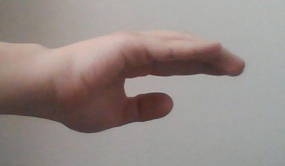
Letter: jeem